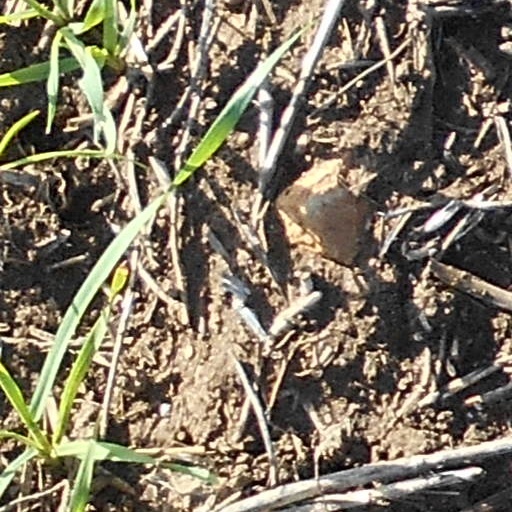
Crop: wheat